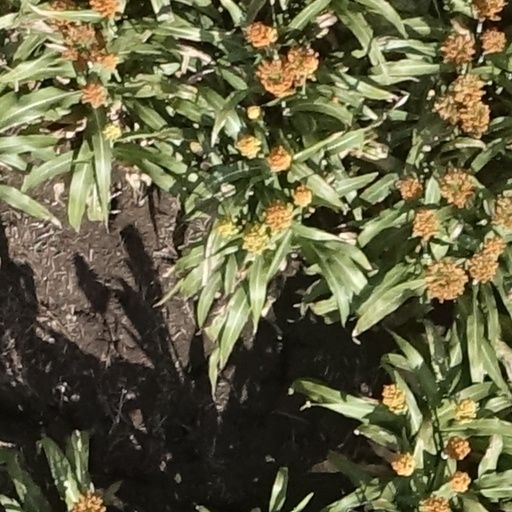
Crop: sorghum